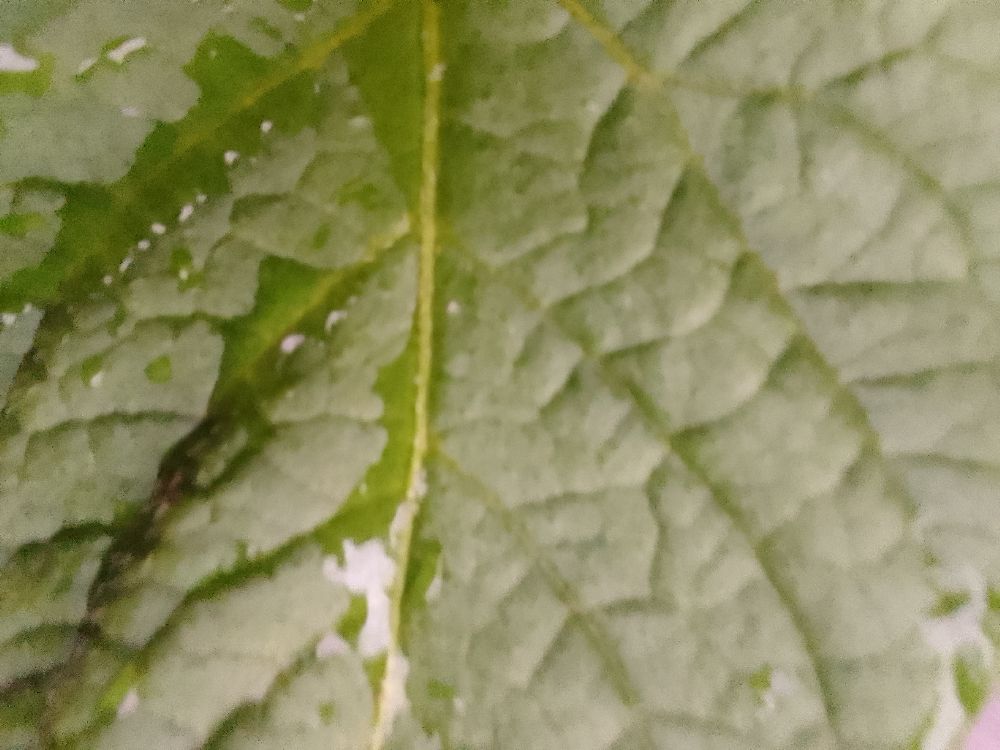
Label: Healthy